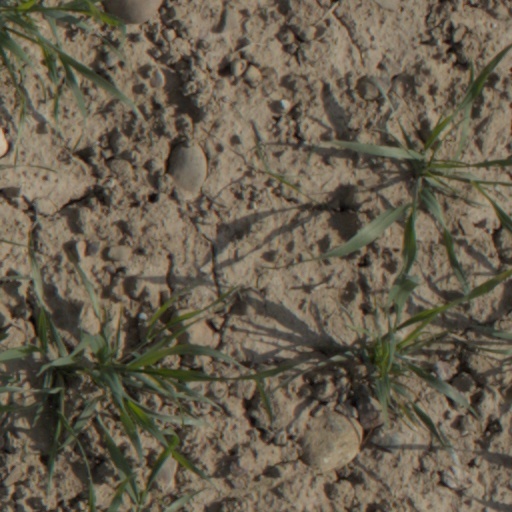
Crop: wheat